Hida Mountains

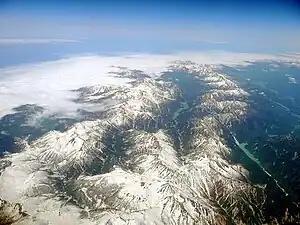
One of the sources of the river Kurobe in the Hida Mountains

The , or , is a Japanese mountain range which stretches through Nagano, Toyama and Gifu prefectures. A small portion of the mountains also reach into Niigata Prefecture. William Gowland coined the phrase "Japanese Alps" during his time in Japan, but he was only referring to the Hida Mountains when he used that name. The Kiso and Akaishi mountains received the name in the ensuing years.